Zbigniew Zamachowski

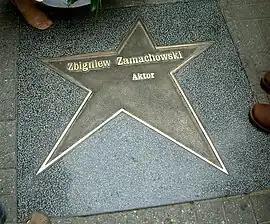
Zamachowski's star on the Łódź Walk of Fame

Zbigniew Zamachowski (born 17 July 1961) is a Polish actor. He is a two-time recipient of the Polish Academy Award for Best Actor.